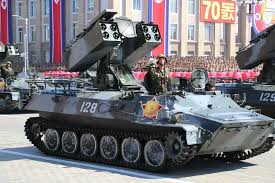
Label: MT_LB